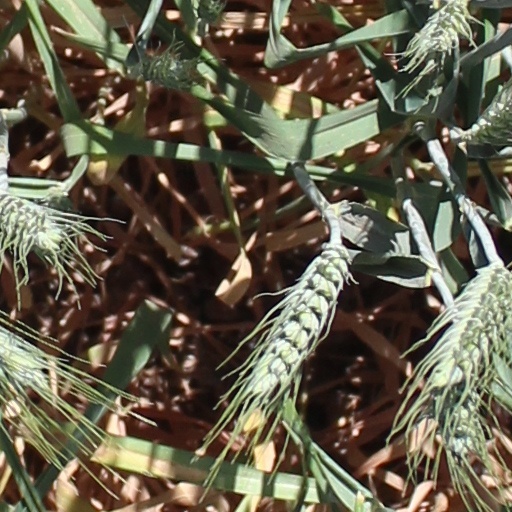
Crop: wheat